Herma Bauma

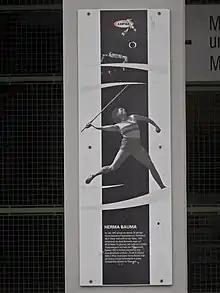

Bauma competed for Austria at the 1948 Summer Olympics held in London, United Kingdom in the javelin where she won the gold medal.